Fantasm Comes Again

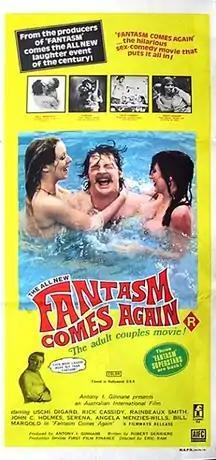
Australian film poster

Fantasm Comes Again is a 1977 Australian softcore pornographic film. It is the sequel to "Fantasm" (1976) and was the first feature directed by Colin Eggleston.